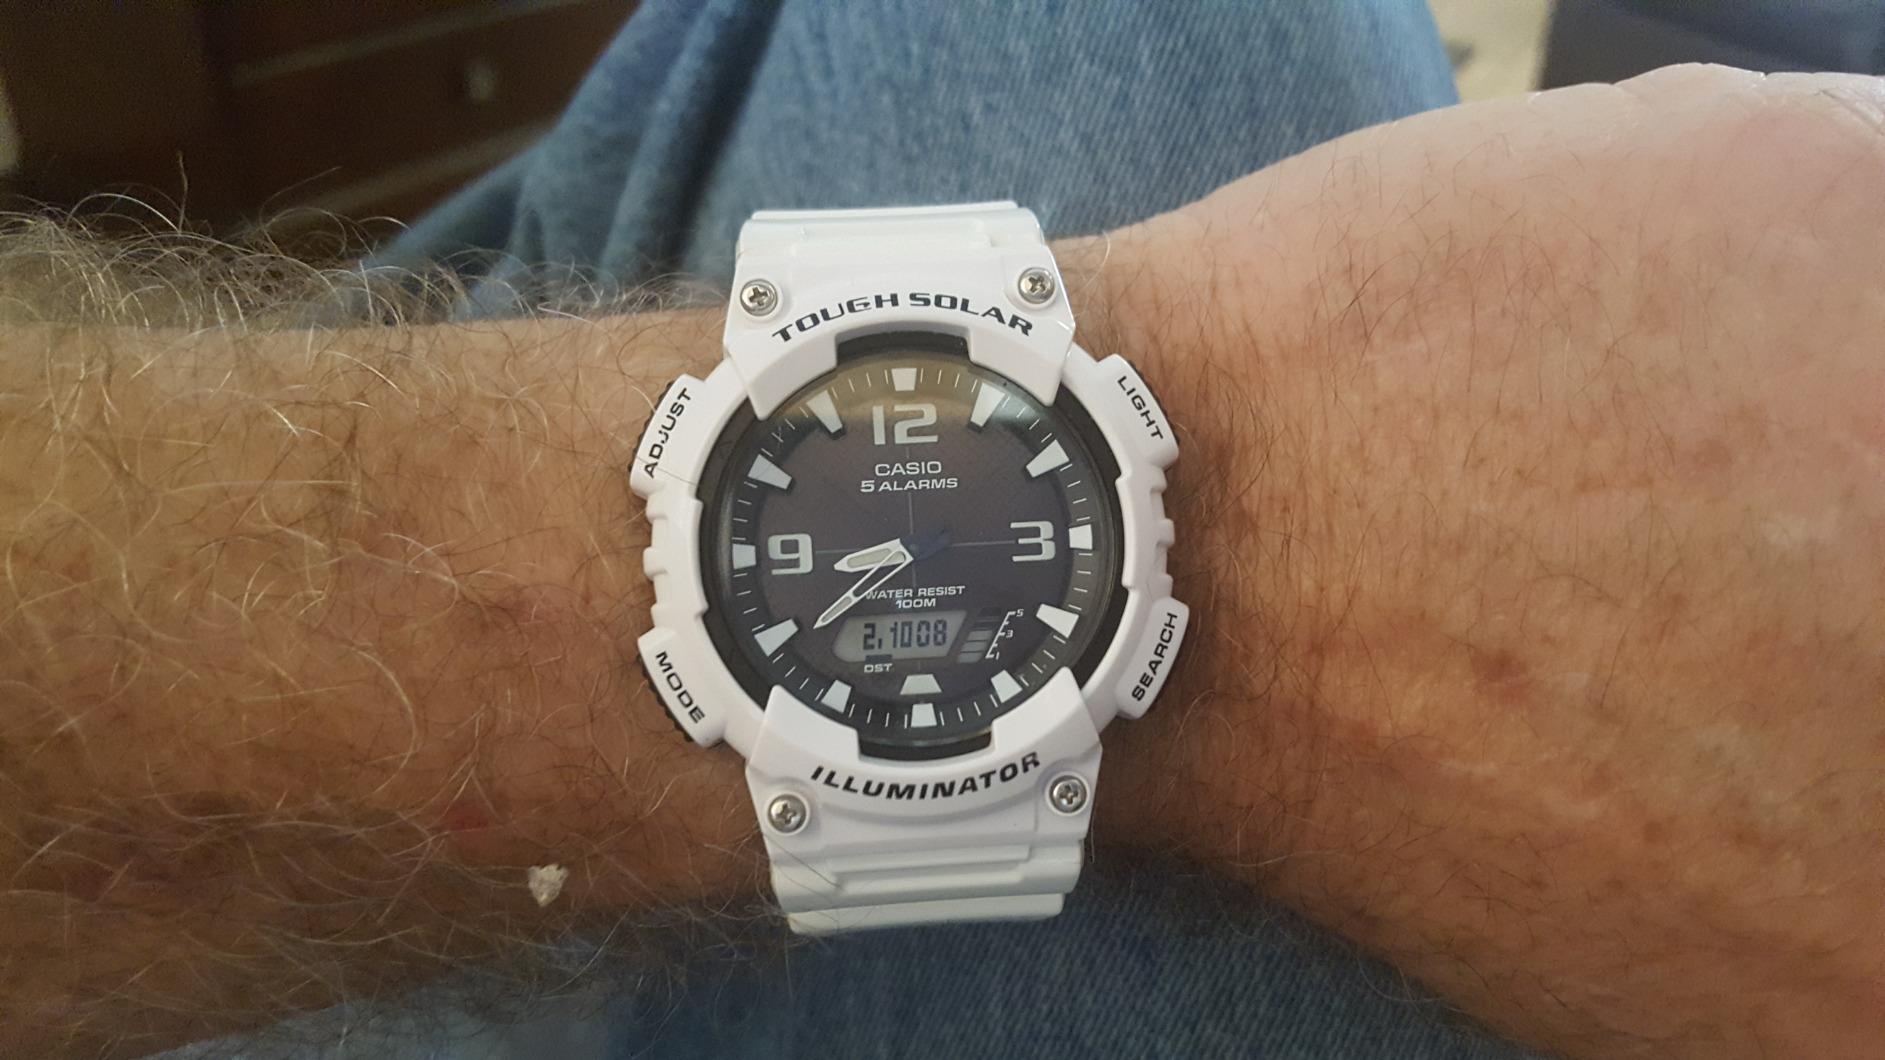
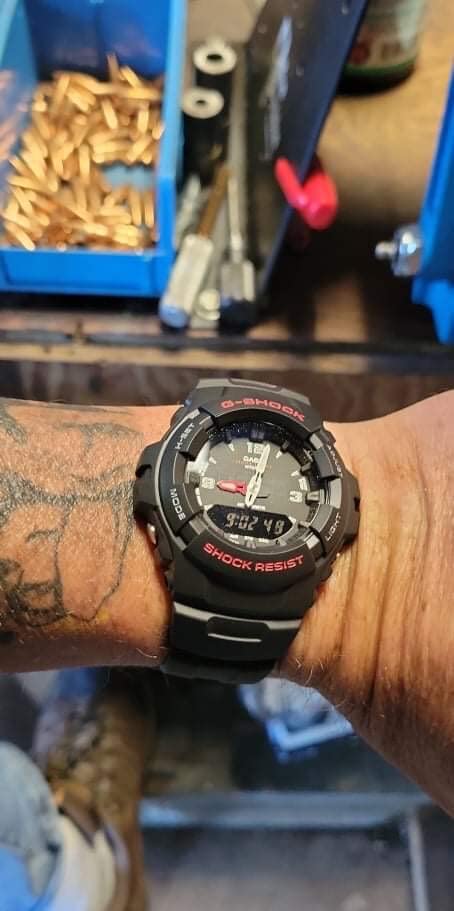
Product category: accessories_watch
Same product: no